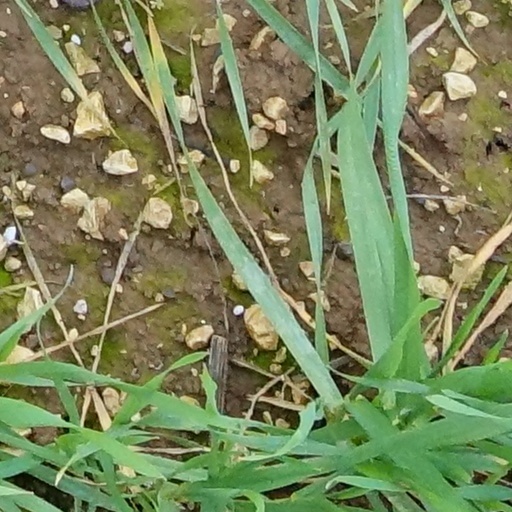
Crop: wheat